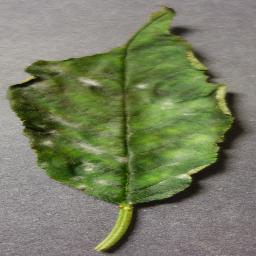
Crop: cherry
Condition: (including_sour)_powdery_mildew